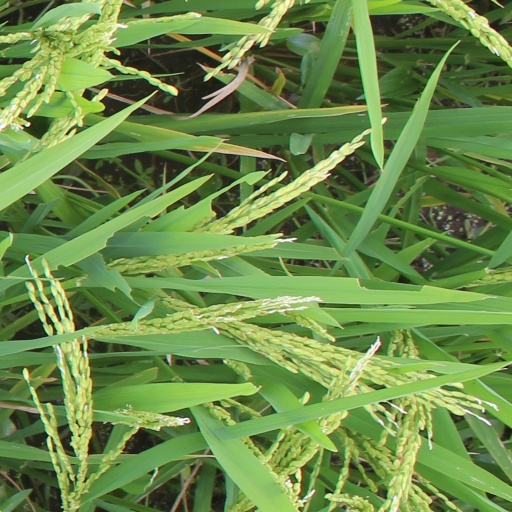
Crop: rice